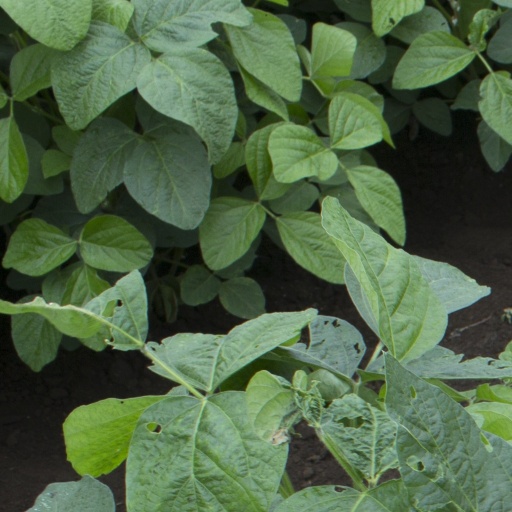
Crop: soybean